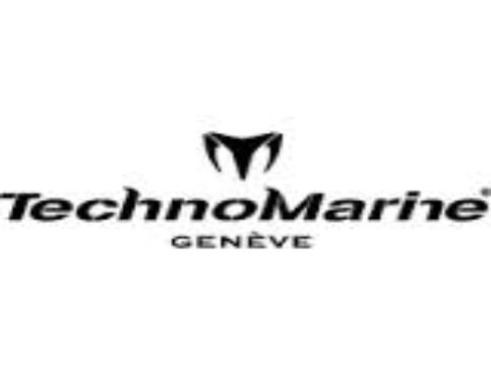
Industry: Clothes